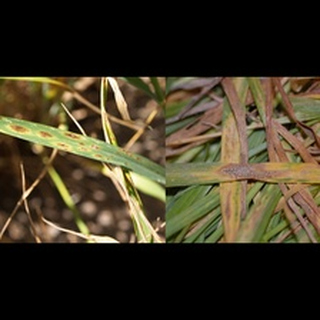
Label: wheat_tan_spot